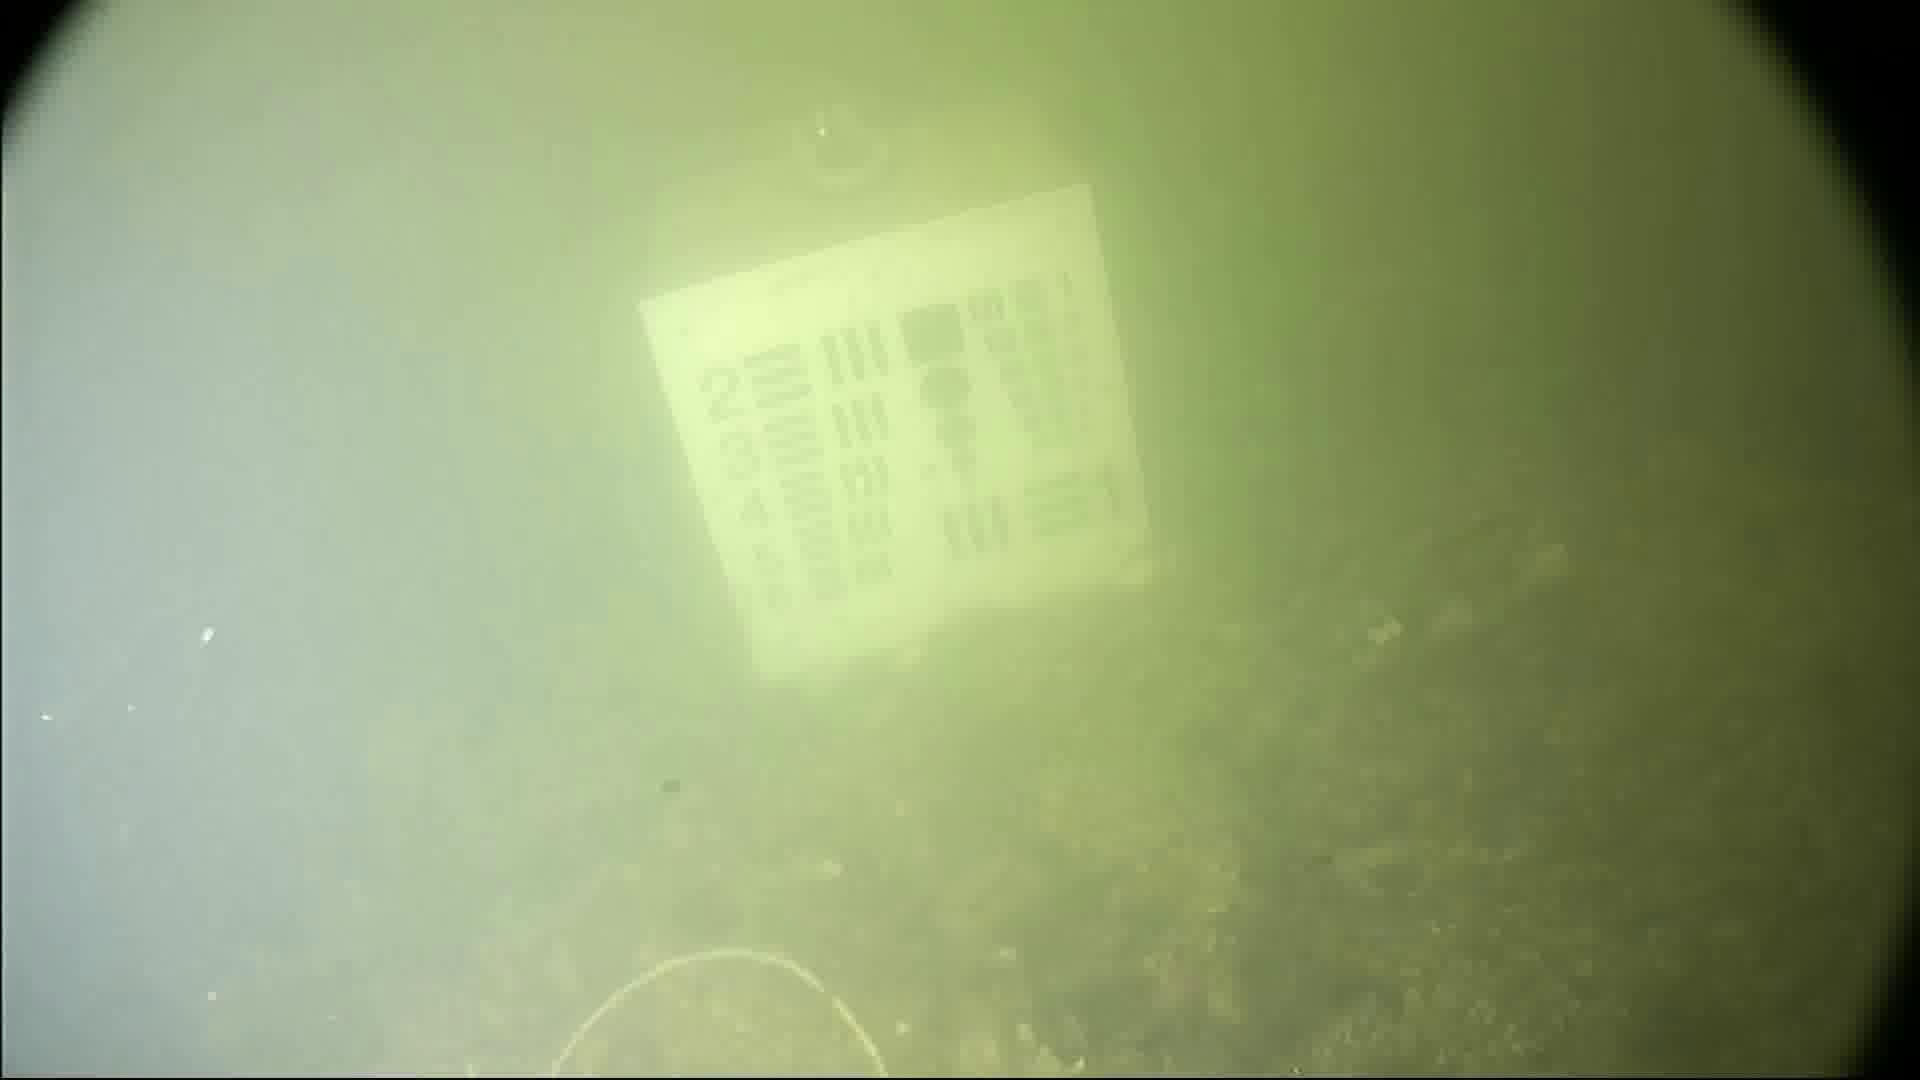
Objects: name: crab